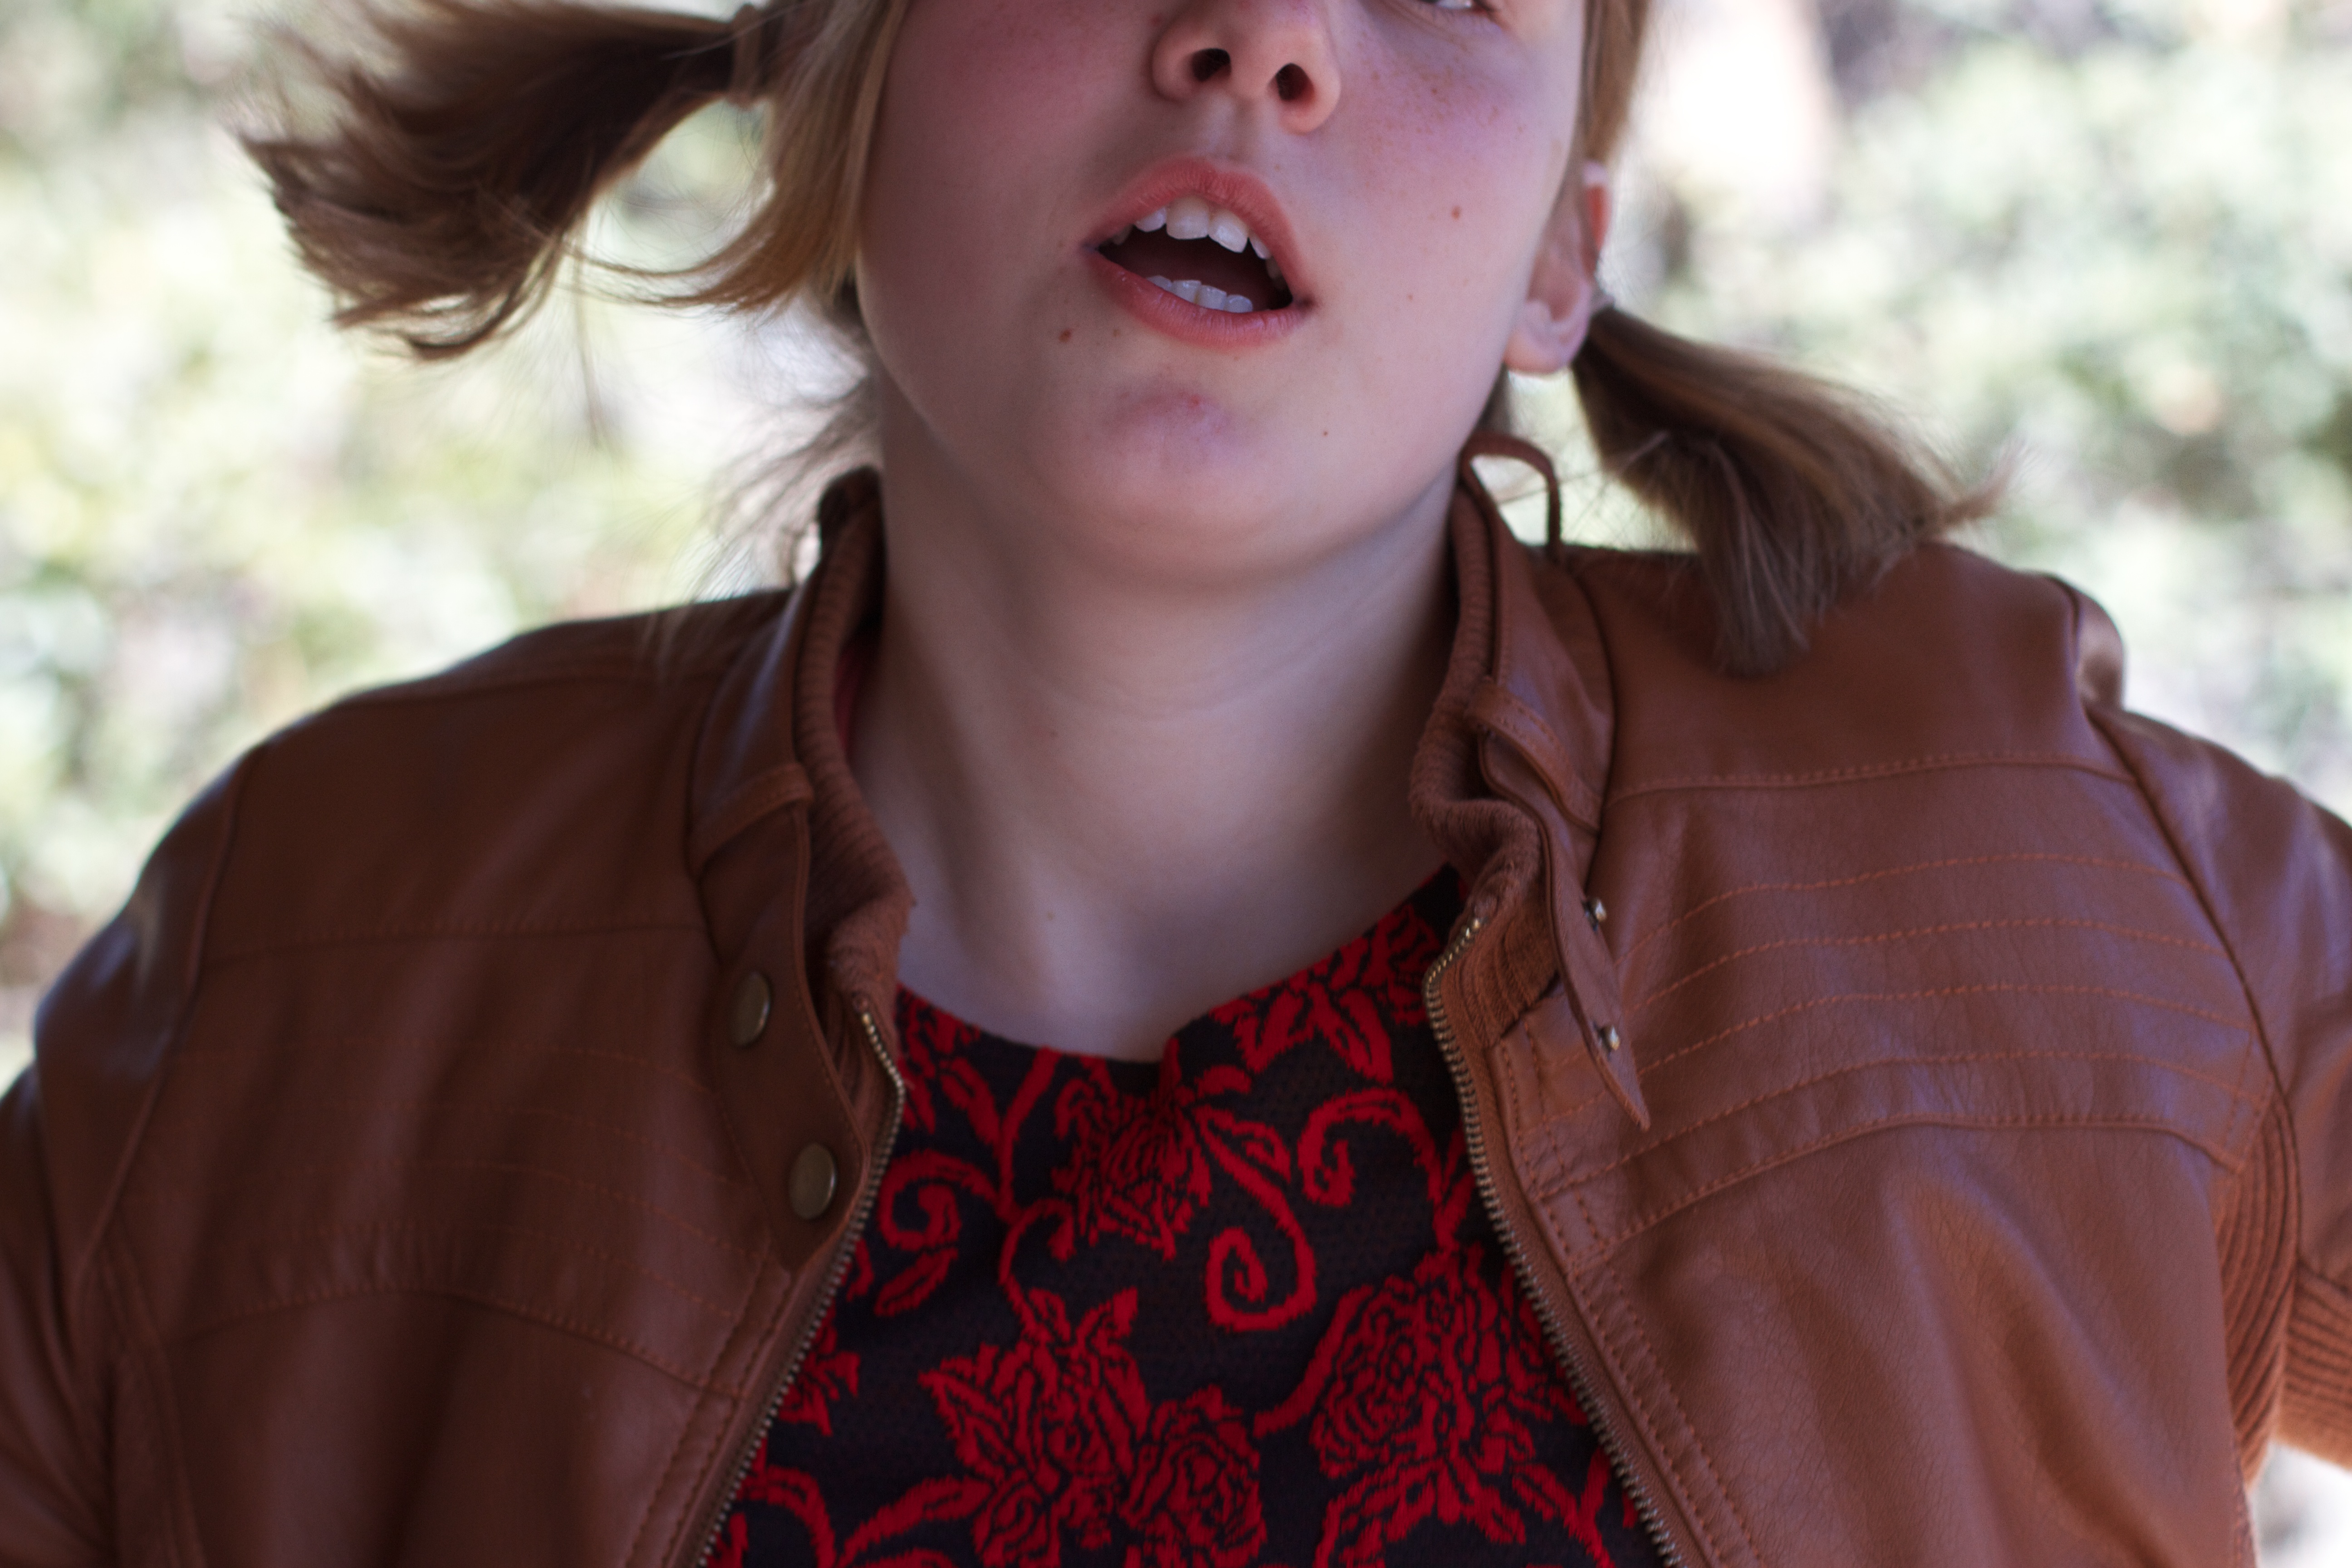
person, girl, woman, hair, photography, portrait, model, spring, red, color, child, fashion, lady, facial expression, hairstyle, smile, face, dress, eye, head, skin, beauty, blond, photo shoot, brown hair, portrait photography